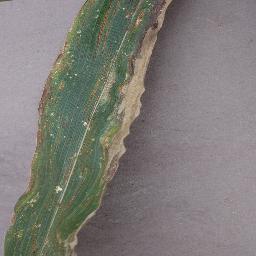
Label: Corn___Northern_Leaf_Blight